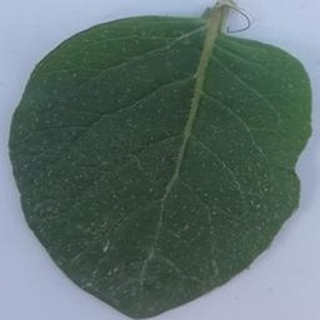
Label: healthy_potato